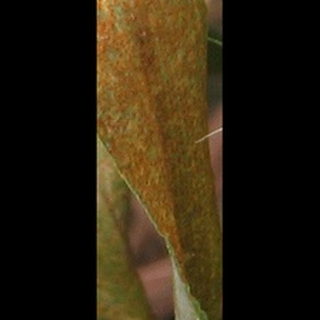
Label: wheat_brown_rust